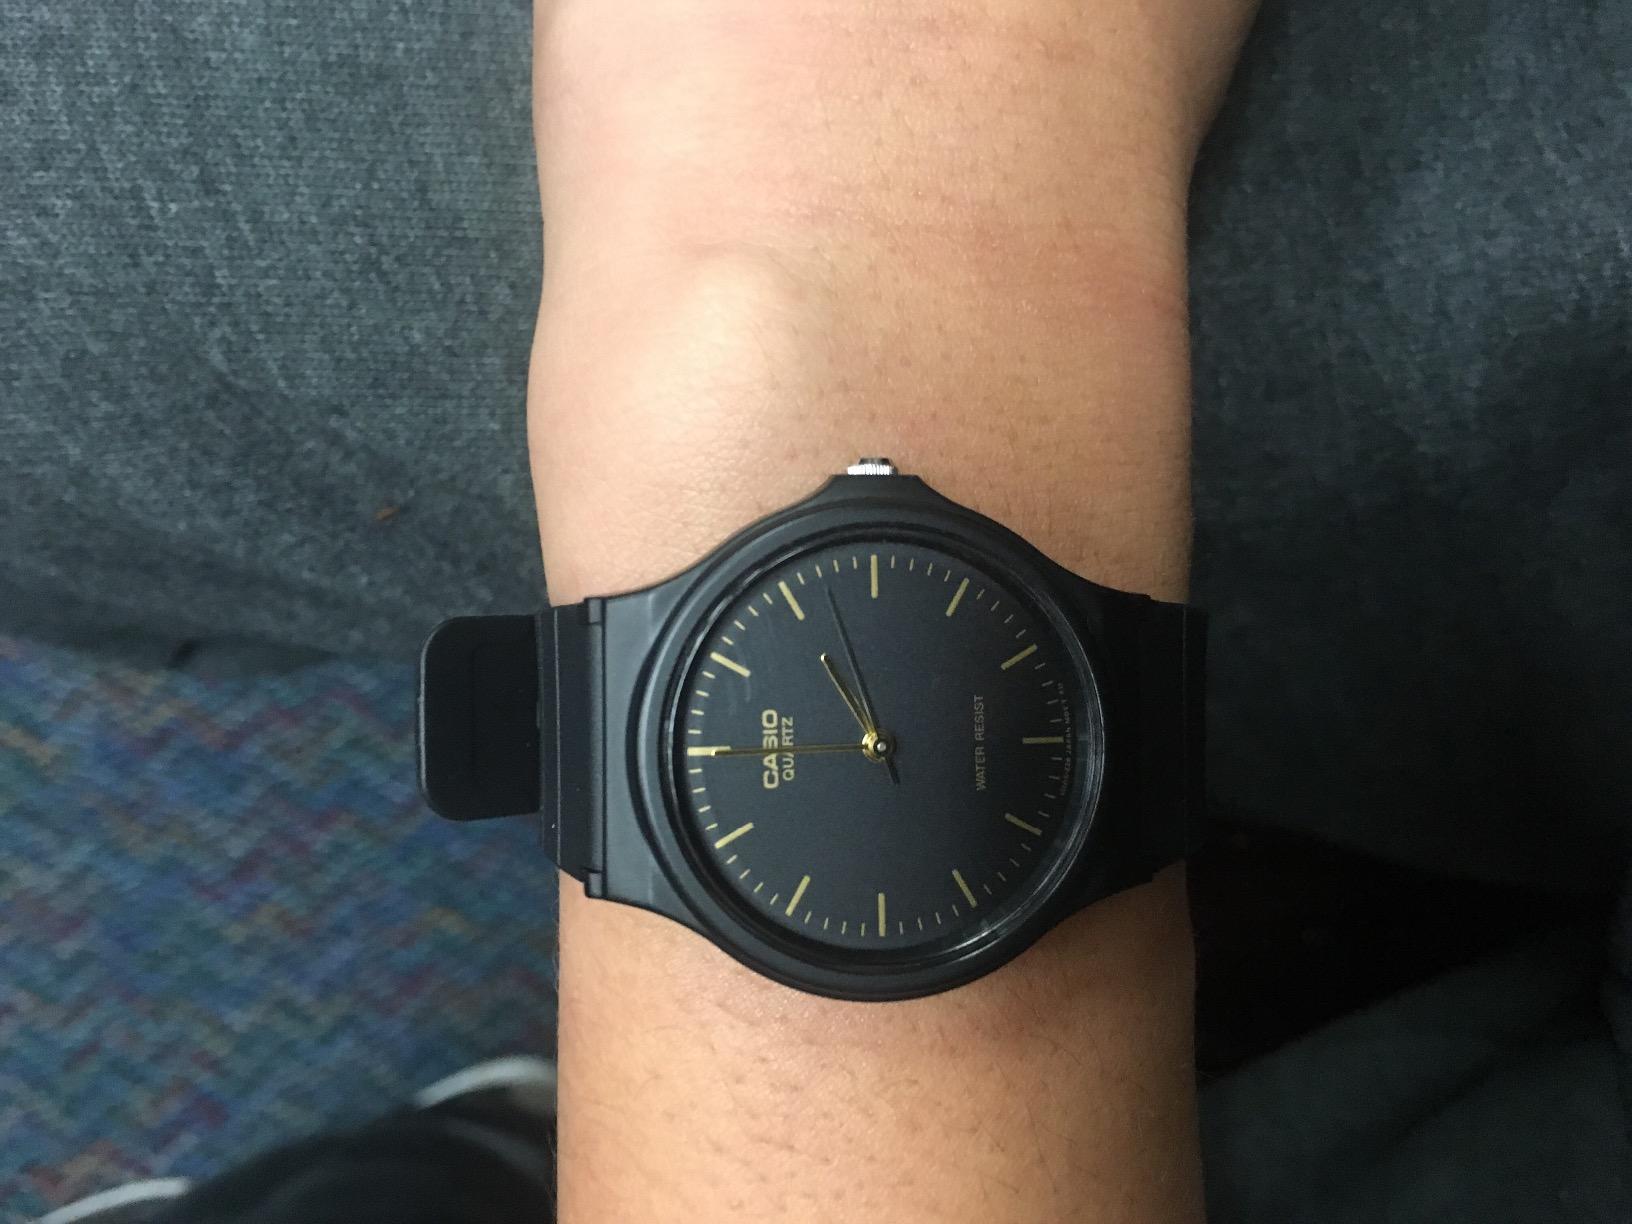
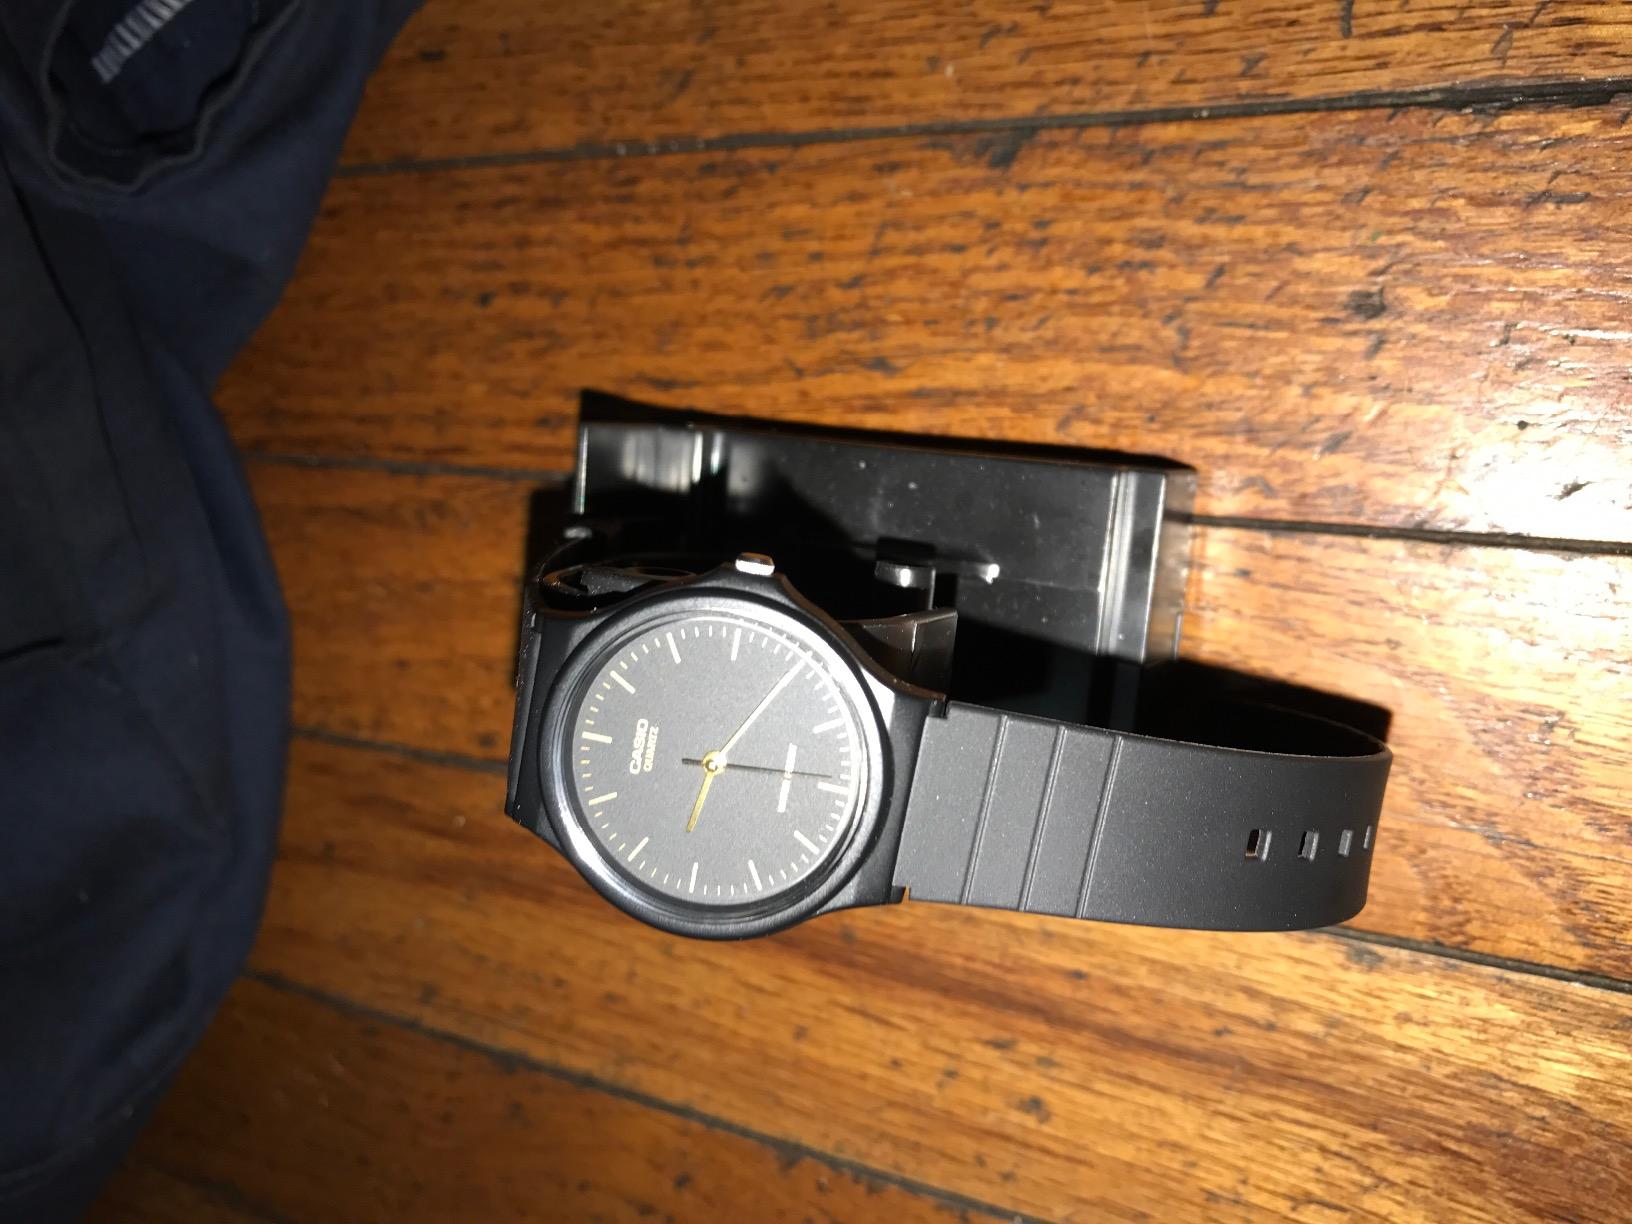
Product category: accessories_watch
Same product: yes